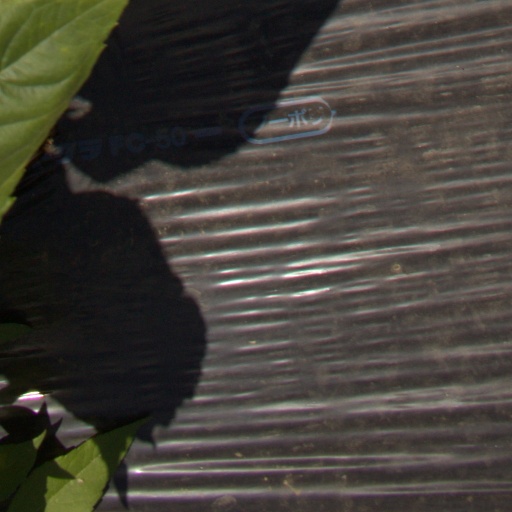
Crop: Jerusalem artichoke